Nikita Khrushchev

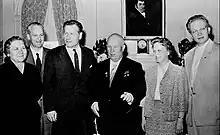
Khrushchev, his wife, his son Sergei (far right) and his daughter during their trip to the US in 1959

On 6 March 1953, Stalin's death was announced, as was the new leadership. Malenkov was the new Chairman of the Council of Ministers, with Beria (who consolidated his hold over the security agencies), Kaganovich, Bulganin, and former Foreign Minister Vyacheslav Molotov as first vice-chairmen. Those members of the Presidium of the Central Committee who had been recently promoted by Stalin were demoted. Khrushchev was relieved of his duties as Party head for Moscow to concentrate on unspecified duties in the Party's Central Committee. "The New York Times" listed Malenkov and Beria first and second among the ten-man Presidium—and Khrushchev last.